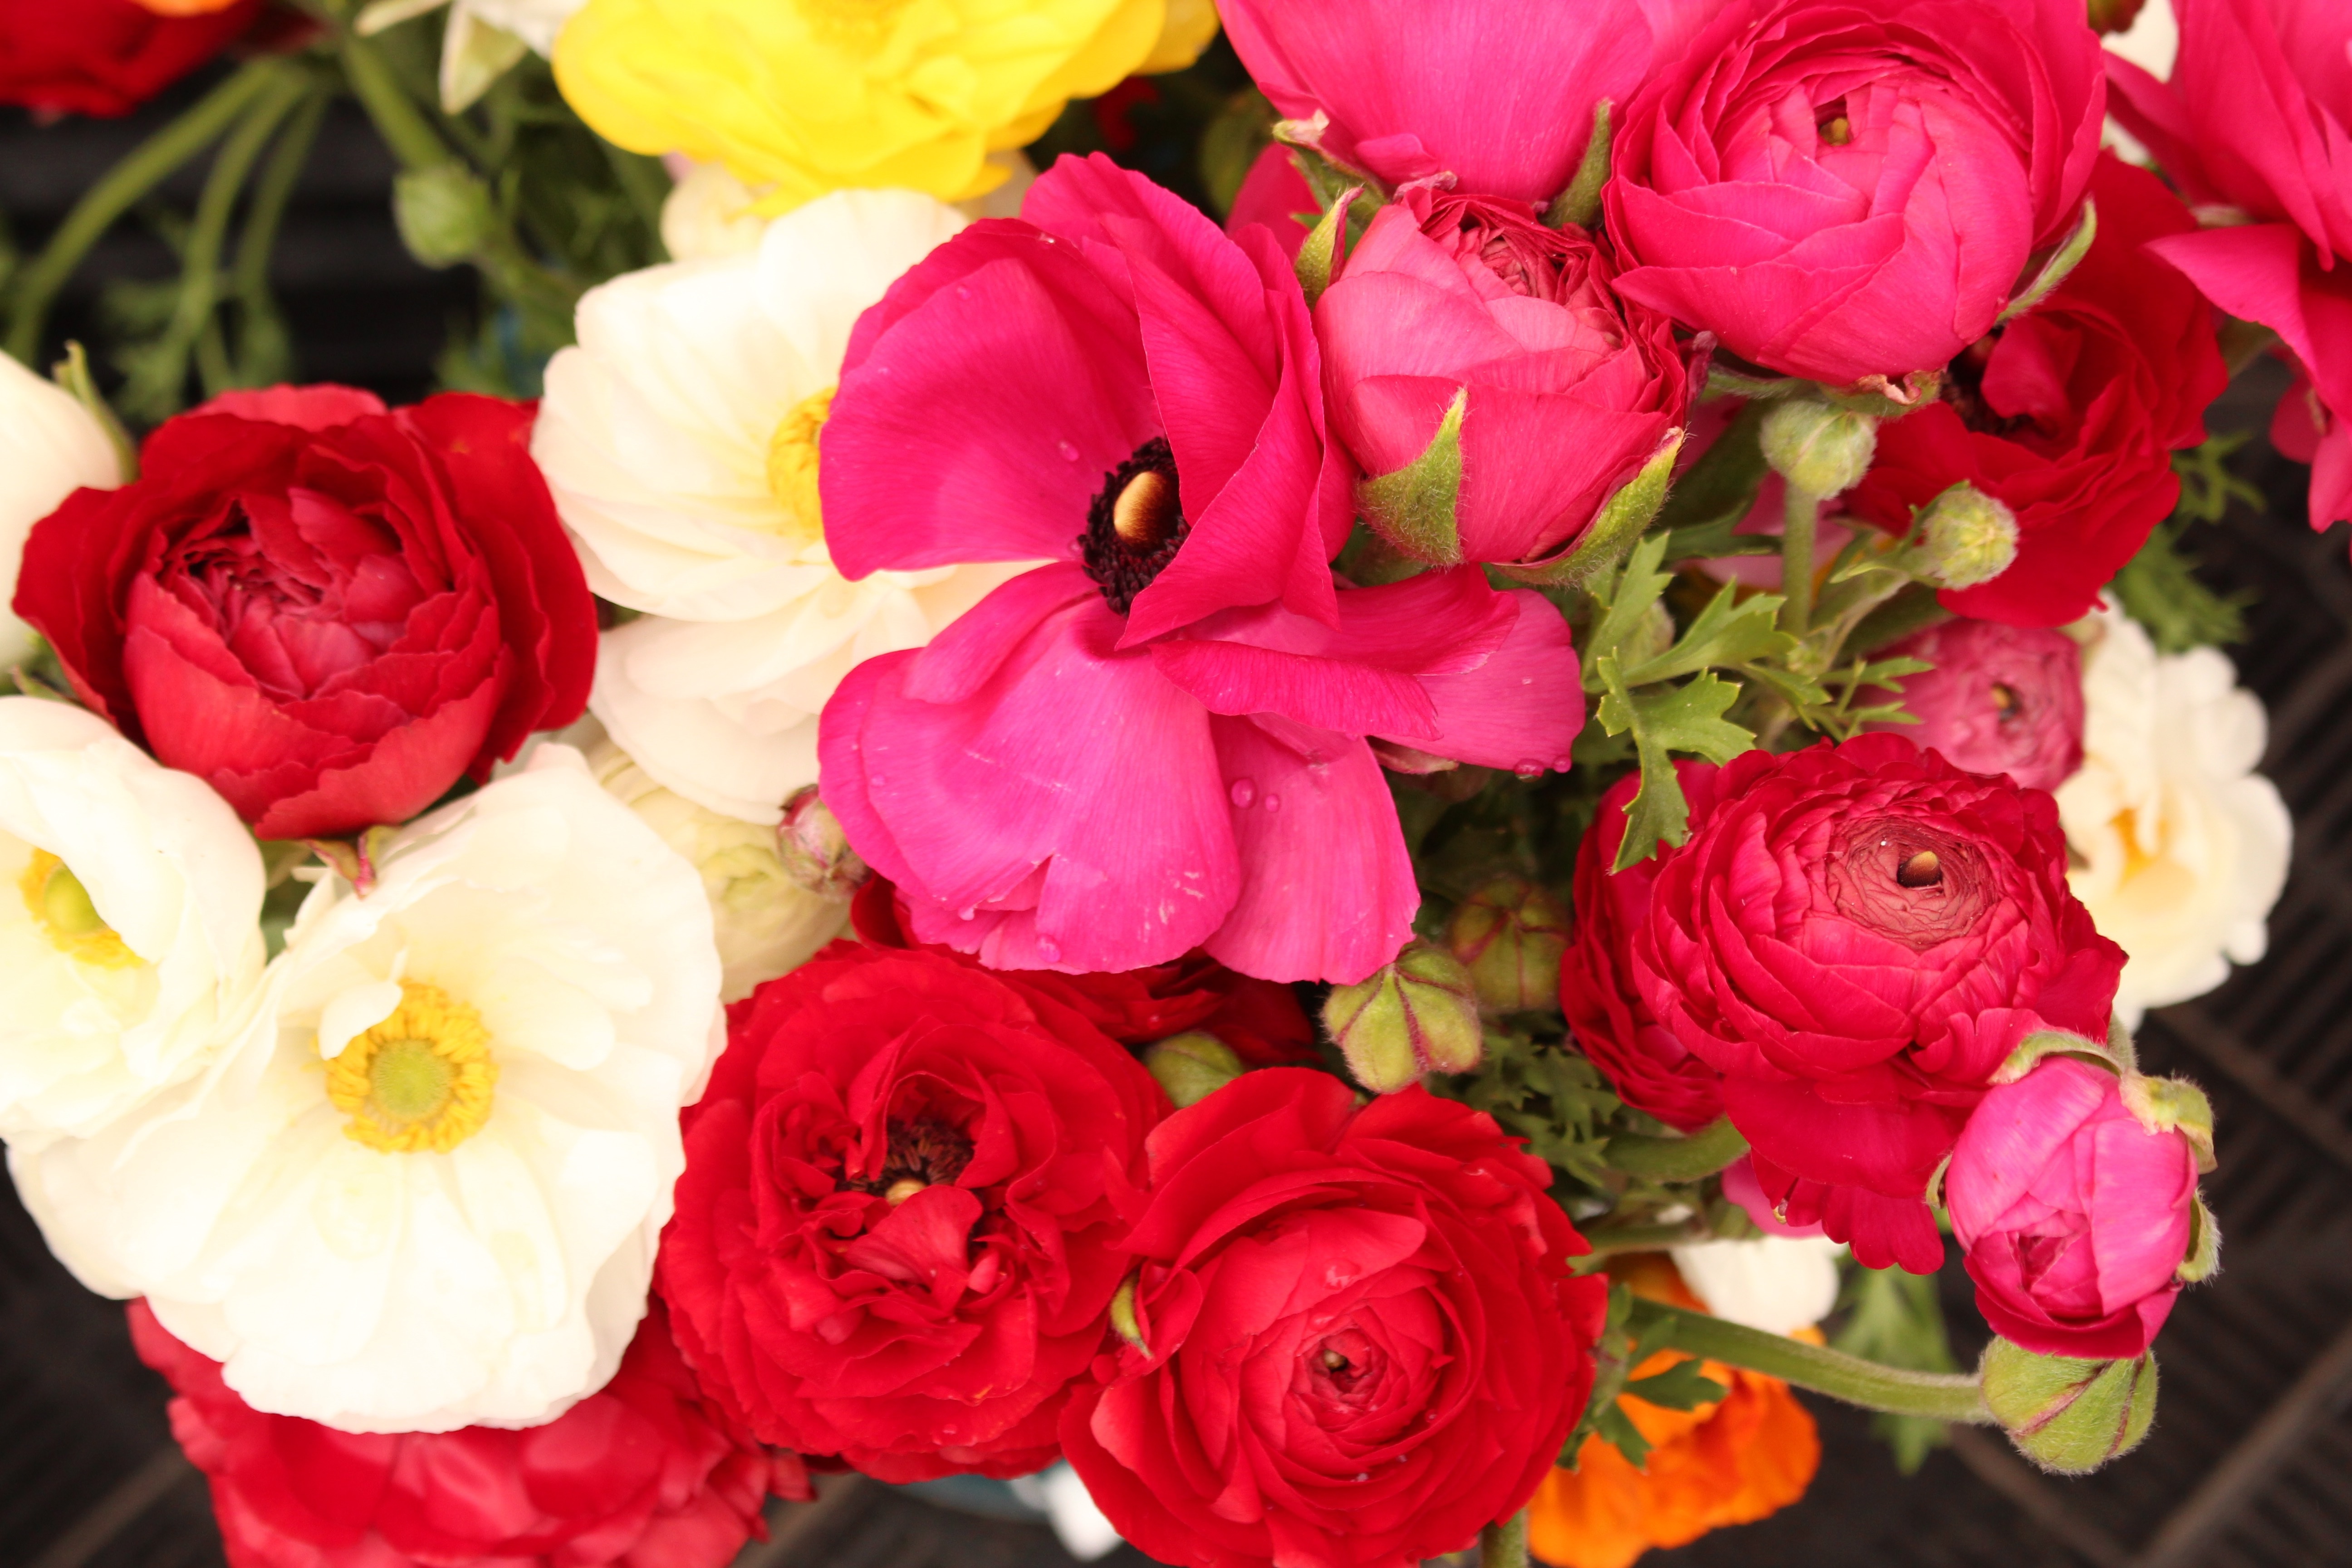
plant, flower, petal, rose, red, pink, flora, floristry, floribunda, flowering plant, garden roses, rose family, flower bouquet, cut flowers, floral design, land plant, flower arranging